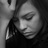
Emotion: sad